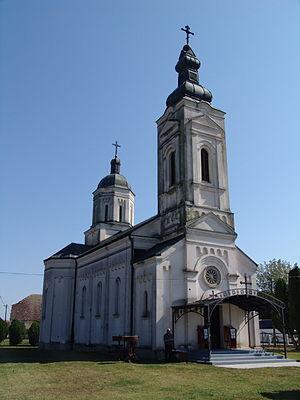
L'éparchie de Pakrac et de Slavonie est une circonscription de l'Église orthodoxe serbe. Elle a son siège à Pakrac en Croatie et, en 2016, elle a à sa tête l'évêque Jovan.
Jasenovac est un village et une municipalité située dans le comitat de Sisak-Moslavina, en Croatie. Au recensement de 2001, la municipalité comptait 2 391 habitants, dont 91,13 % de Croates et 5,90 % de Serbes ; le village seul comptait 780 habitants.